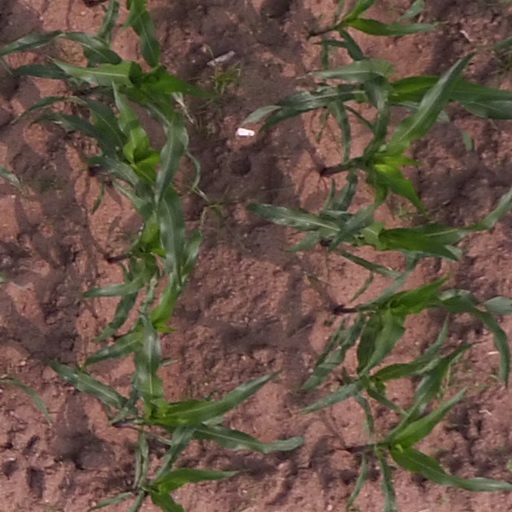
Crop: maize; corn